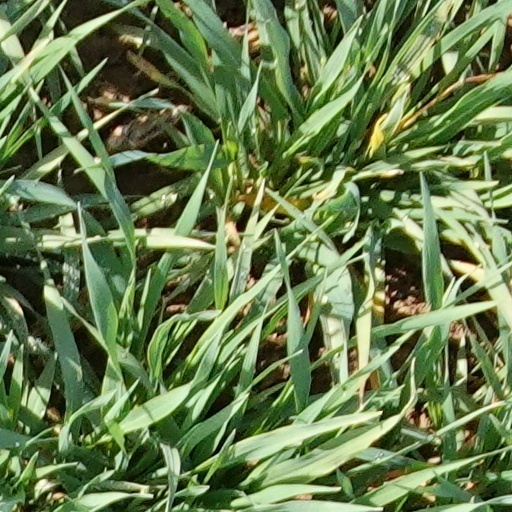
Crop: wheat